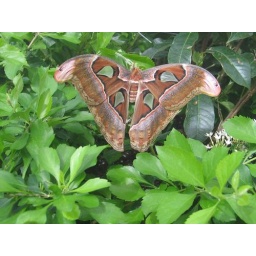
a cool pic of a huge moth at the butterfly house in ohio, america.